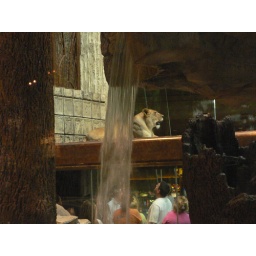
I found it cruel for a tiger to be locked up in a glass cage in America